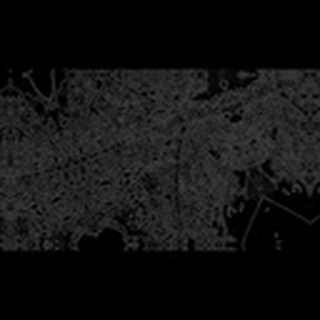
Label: cotton_aphids